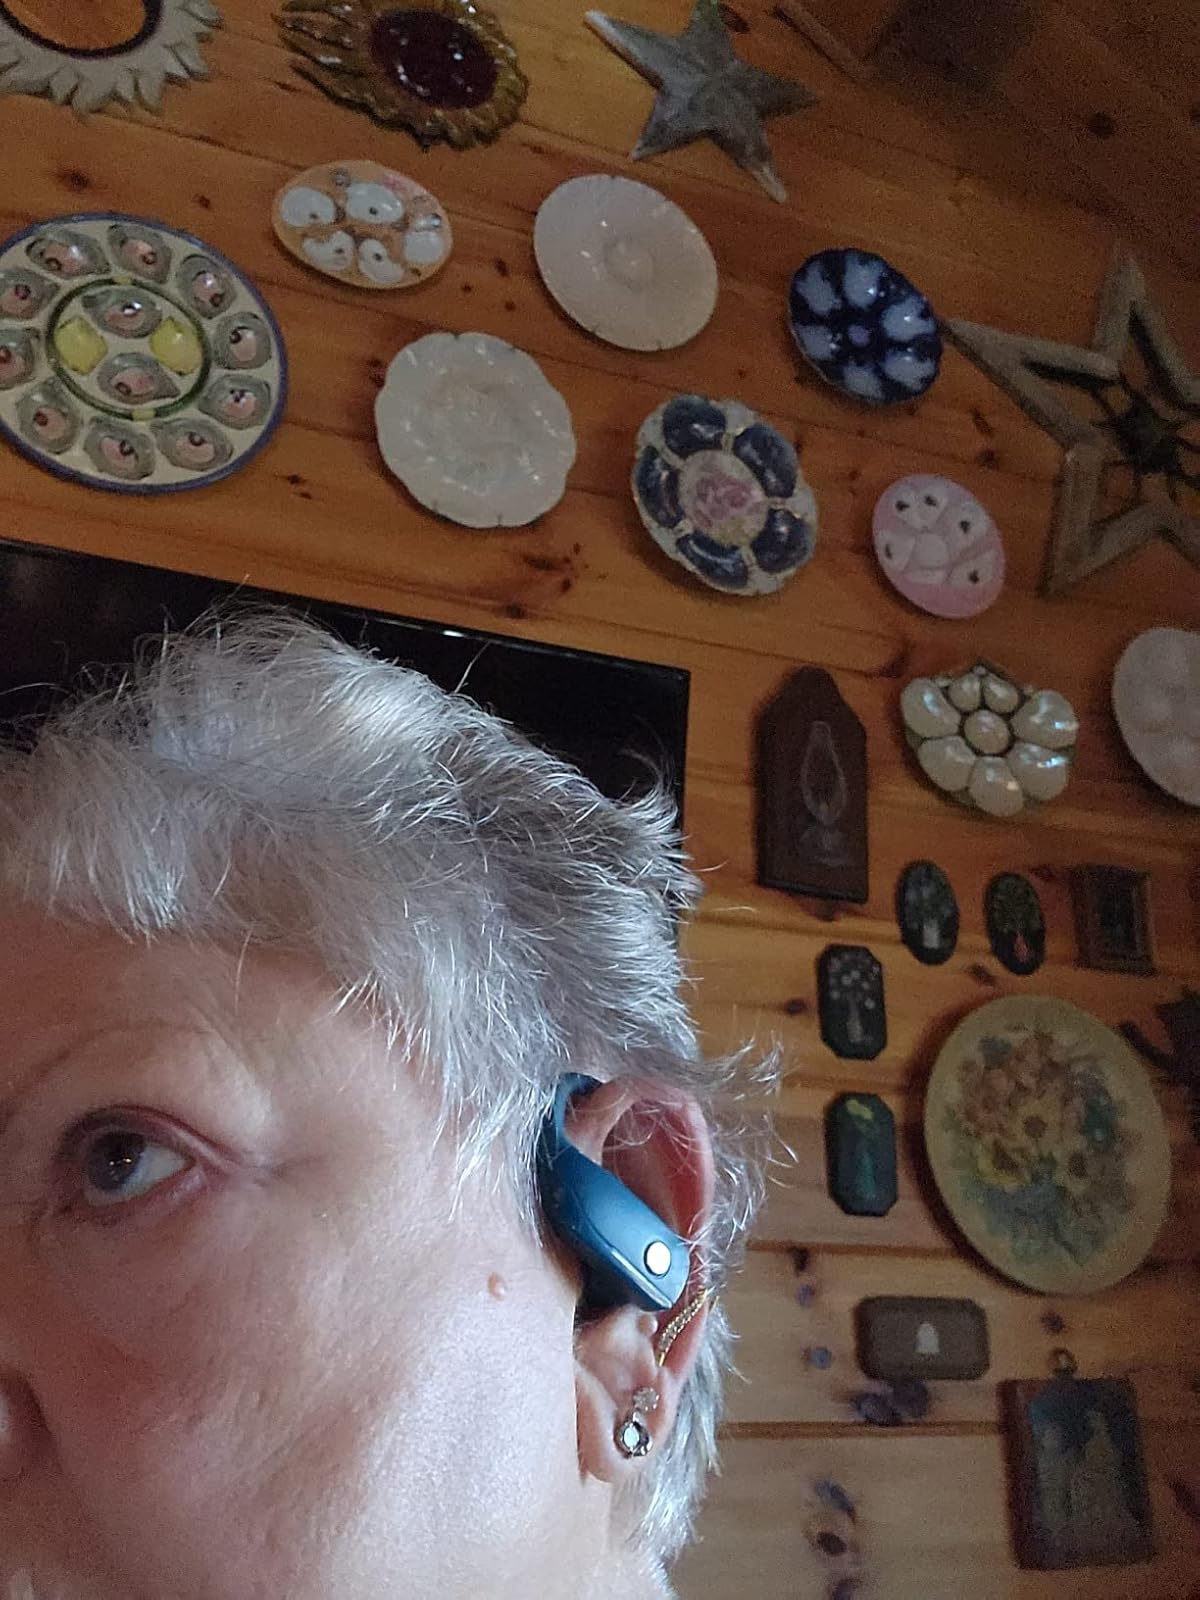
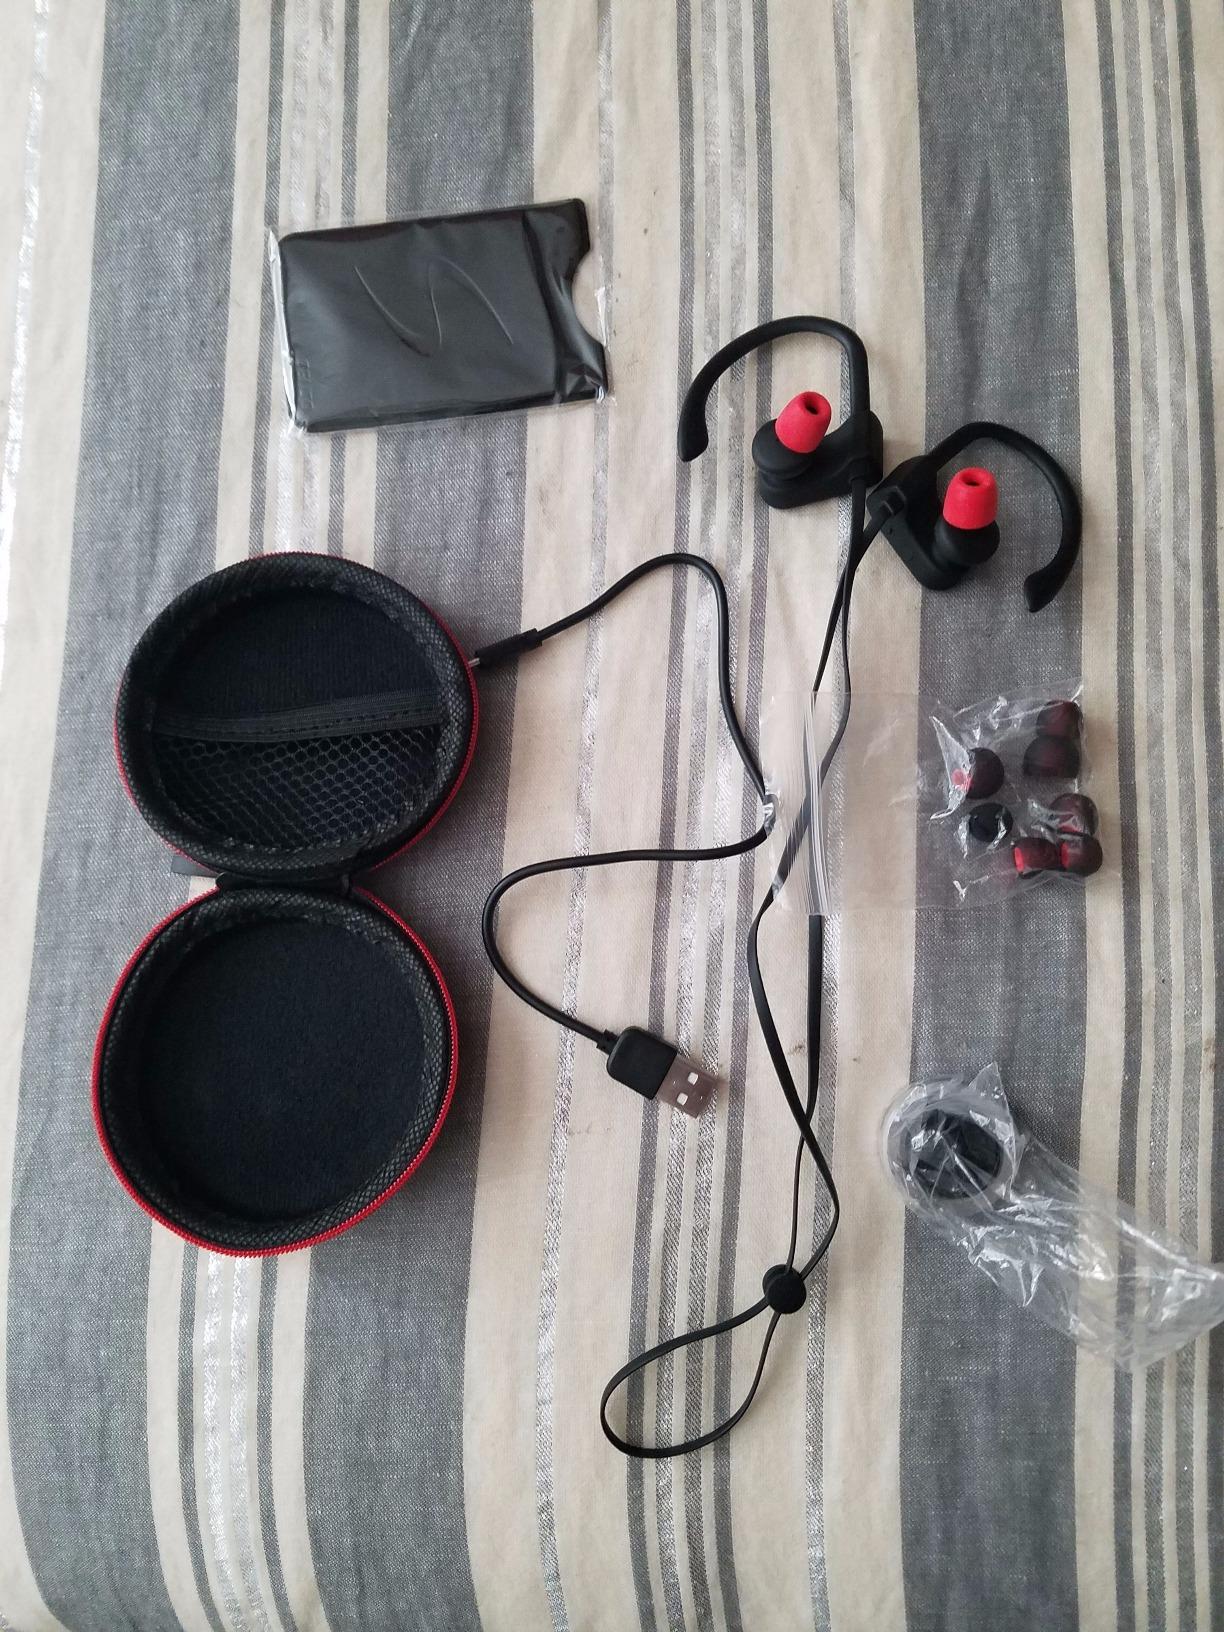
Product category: earbuds
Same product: no